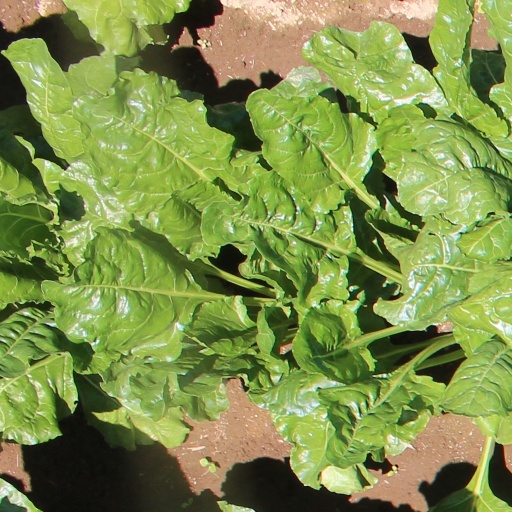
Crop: sugar beet